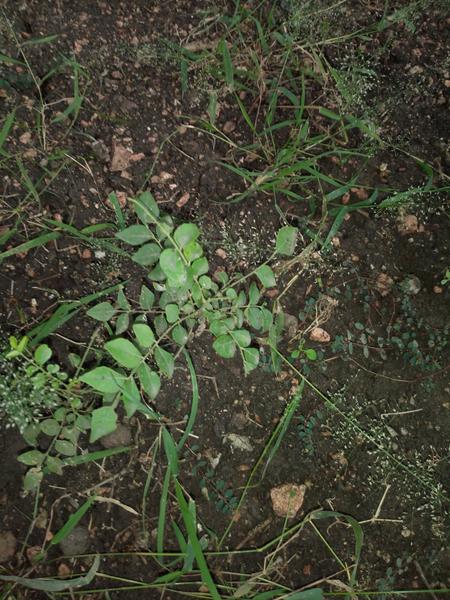
Plant: Curry_Leaf